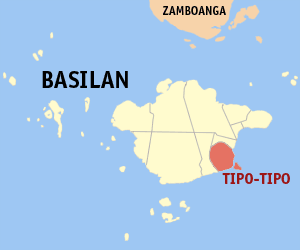
Tipo-Tipo est une municipalité de la province de Basilan, aux Philippines.